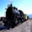
Label: train